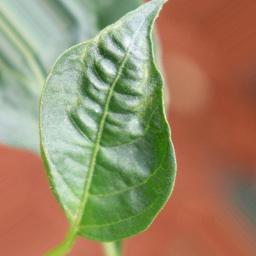
Label: mites_and_trips